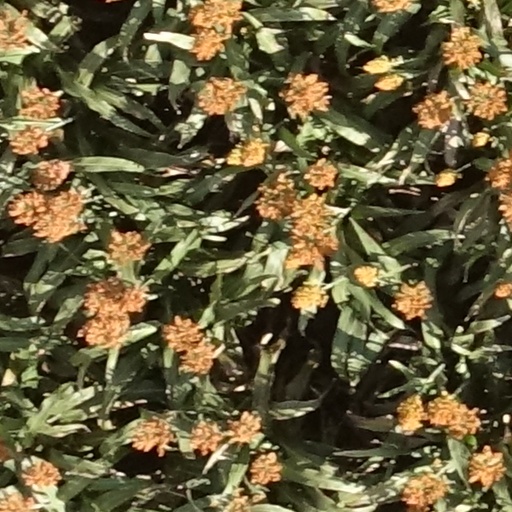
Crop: sorghum